Shimizu Station (Osaka)

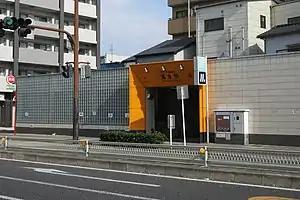
Exit 1

is a train station on the Osaka Metro Imazatosuji Line in Asahi-ku, Osaka, Japan. It is the least used subway station in the Osaka Metro network, with only 5,439 people using the station daily in 2016. However, it is not the least used station in the entire network, as several stations of the Nankō Port Town Line have lower ridership figures.